Army Air Forces Training Command

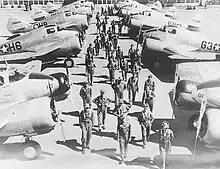
During 1943 the first class of twin-engine bomber instructors entered training at Randolph AAF, Texas. Shown here are a number of the instructor trainees walking between rows of AT-9 "Jeep" aircraft, one of the principal aircraft used in the advanced phase of pilot training.

The Initial classification stage lasted 1 to 2 weeks and processed the cadet and issued him his equipment. This was the stage where it would be decided whether the cadet would train as a navigator, bombardier, or pilot. The education and training stages were 9 weeks each. Each 9 week stage was divided into two 4.5 week (63 day) halves: a lower half and an upper half . The lower half was made up of students just beginning the stage and the upper half was made up of the students who were half-finished. The more experienced cadets would (hopefully) help the new cadets get through the section before they were promoted to the next stage.